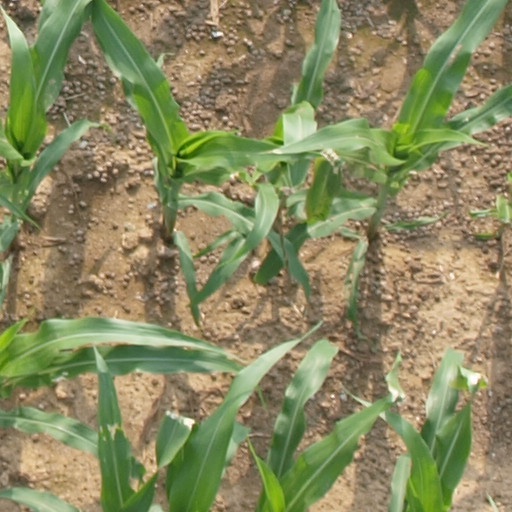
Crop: maize; corn